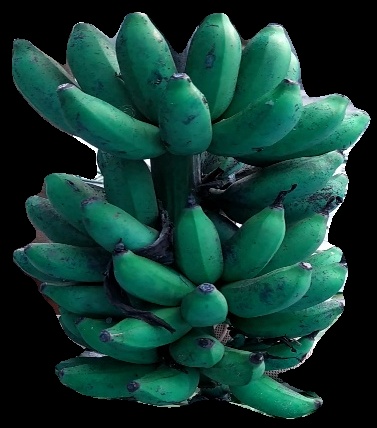
Variety: rasbale
Grade: grade3